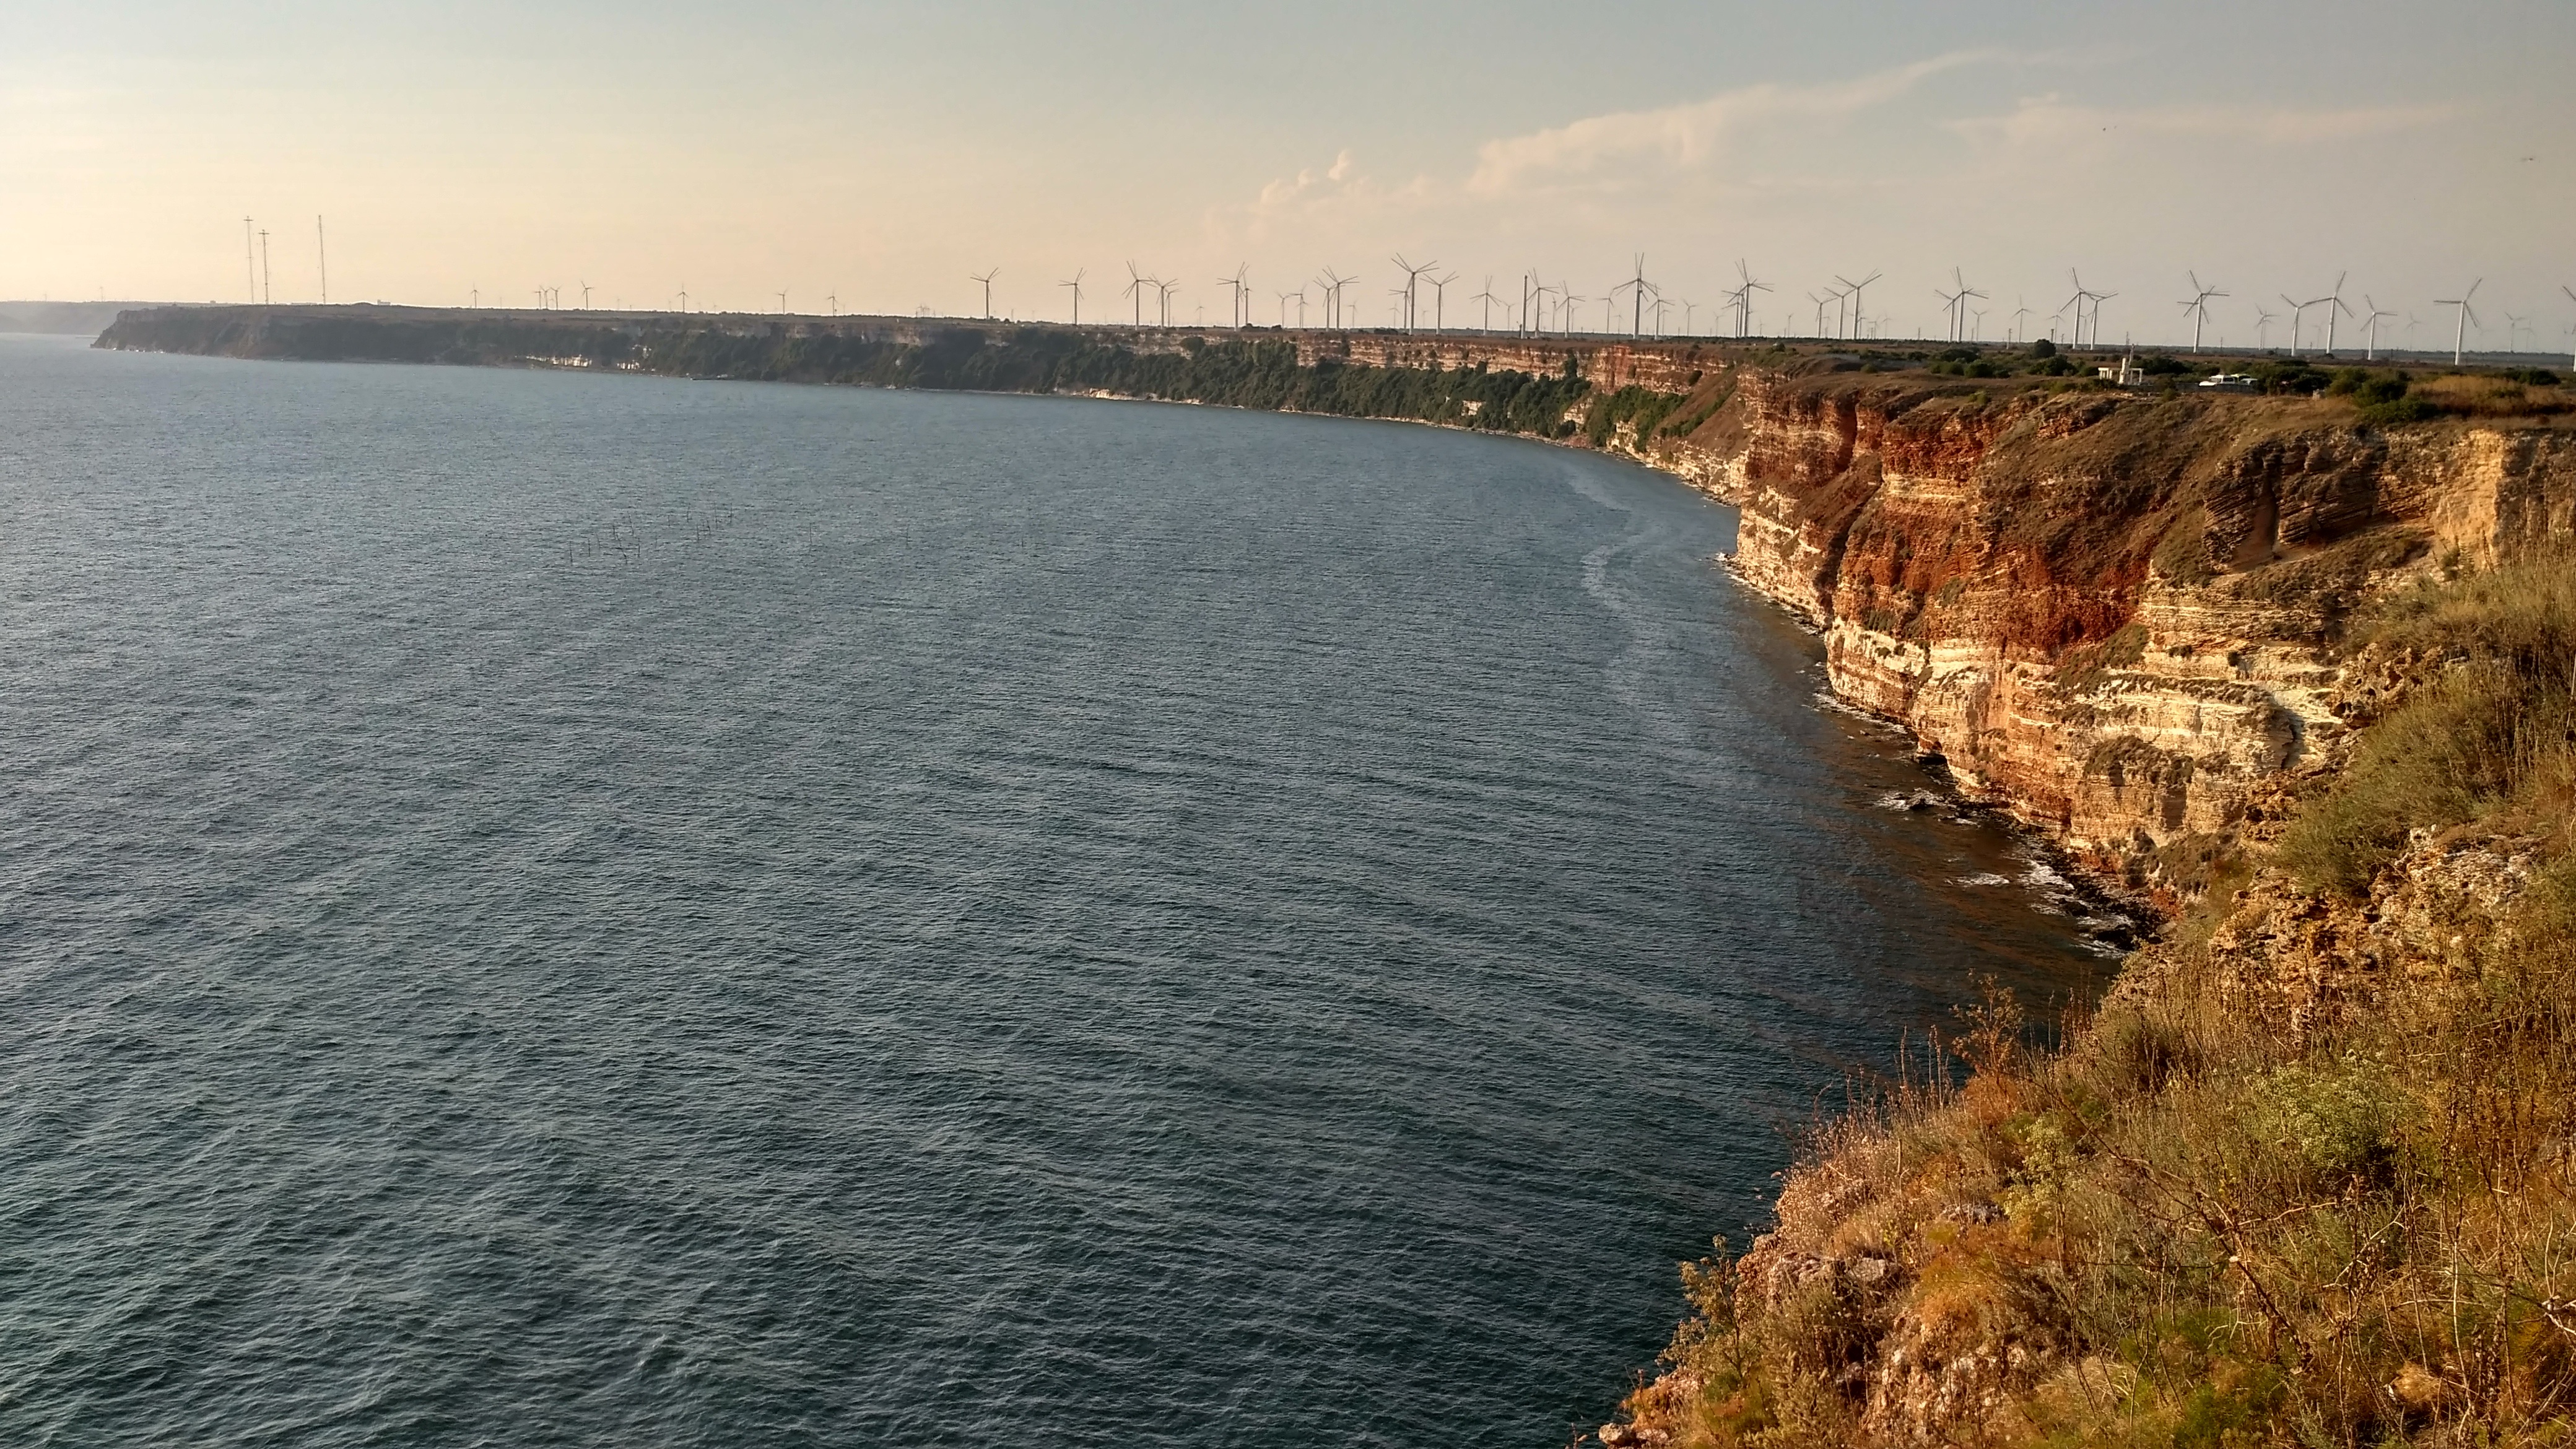
sea, coast, water, shore, river, summer, cliff, bay, peninsula, blue, reservoir, terrain, waterway, body of water, channel, windmills, bulgaria, nessebar, landform, kaliakra